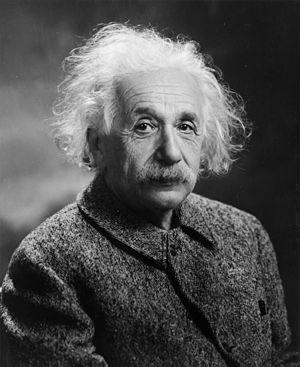
Portrait d'Albert Einstein العربية: صورة ألبرت أينشتاين
La Pensée et l'Action est un recueil de 357 pages de textes scientifiques, épistémologiques et politiques de Paul Langevin, édité par Paul Labérenne en 1950, après la mort de l'auteur. Les textes sont recueillis et présentés par Paul Labérenne et sont précédés de deux préfaces en forme d'hommages, l'une de Frédéric Joliot, physicien nucléaire et élève de Paul Langevin, et l'autre de Georges Cogniot, député puis sénateur communiste français. L'ouvrage combine une présentation biographique de la vie de l'auteur avec la présentation de ses textes savants, ainsi que des hommages qu'il a rendus entre autres à son ami Romain Rolland ou à son gendre Jacques Solomon. Le titre de l'ouvrage reprend celui d'une des dernières conférences de Paul Langevin prononcée le 10 mai 1946 à l'Union Française Universitaire.
La physique est la science qui essaie de comprendre, de modéliser et d'expliquer les phénomènes naturels de l'univers. Elle correspond à l'étude du monde qui nous entoure sous toutes ses formes, des lois de sa variation et de son évolution.
Mega Man est un jeu d'action-plates-formes développé et édité par Capcom en 1987, sur la NES. C'est le premier jeu de la franchise Mega Man et de la série de jeux vidéo originale. Mega Man est réalisé par une petite équipe spécialisée sur le marché du jeu vidéo à domicile, une première pour Capcom, qui jusque-là a centré ses activités sur le jeu vidéo d'arcade. Il est produit par Takashi Nishiyama, et réalisé par Akira Kitamura, avec Nobuyuki Matsushima en tant que programmeur principal.
Dʳ Wily Doctor Wily, nom complet Albert W. Wily, est un personnage de jeu vidéo et l'antagoniste principal de la série originale Mega Man. Il est apparu dans le premier jeu vidéo Mega Man et plus tard dans les publicités ou dans les autres médias liés à la série.
Albert Einstein né le 14 mars 1879 à Ulm, dans le Wurtemberg, et mort le 18 avril 1955 à Princeton, dans le New Jersey, est un physicien théoricien. Il fut successivement allemand, apatride, suisse et de double nationalité helvético-américaine. Il épousa Mileva Marić, puis sa cousine Elsa Einstein.